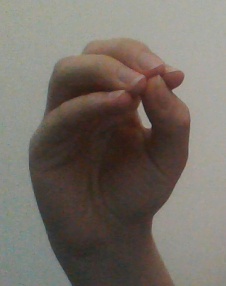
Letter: ha